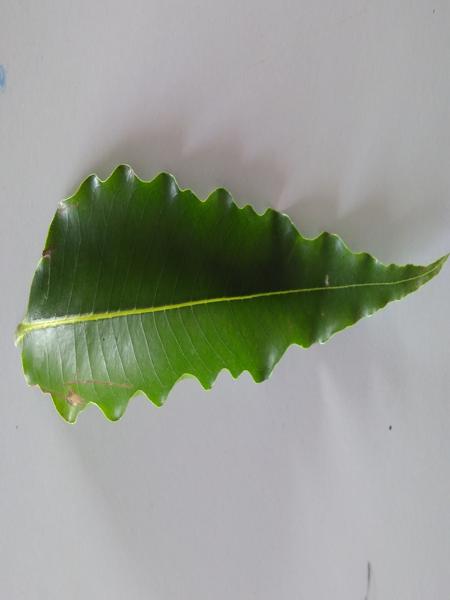
Plant: ashoka